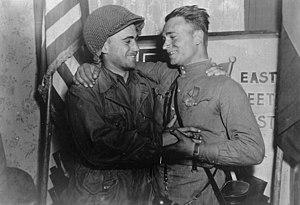
Elbe Day désigne à la fin de la Seconde Guerre mondiale, la journée du 25 avril 1945 durant laquelle les troupes américaines venant de l'ouest de l'Europe firent jonction avec leurs homologues soviétiques venant de l'est, près de la ville allemande de Torgau située sur les bords de l'Elbe. Ce jour-là le Front de l'Ouest rejoignait le Front de l'Est.
Les pays impliqués dans la Seconde Guerre mondiale peuvent être classés en deux grandes catégories : les puissances de l'Axe et les puissances alliées. Mais plusieurs pays ont changé d'alliances ou de camp durant le conflit.
Torgau est une ville de Saxe, située dans l'arrondissement de Saxe-du-Nord, dans le district de Leipzig. Elle est le chef-lieu de l'arrondissement de Saxe-du-Nord. Elle comptait un peu plus de 20 200 habitants fin 2007.
La 69ᵉ division d'infanterie est une division de l'US Army créée à l'occasion de la Seconde Guerre mondiale.